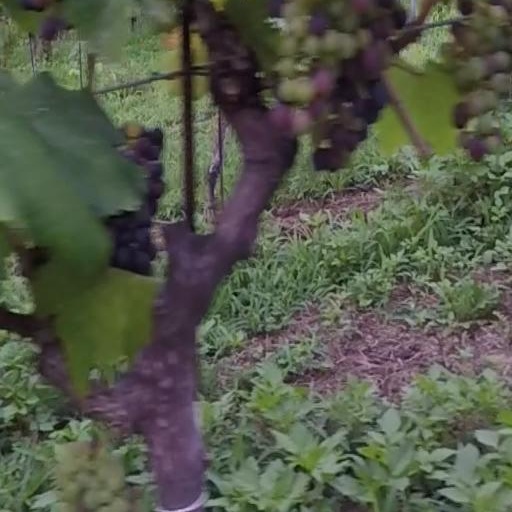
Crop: grape